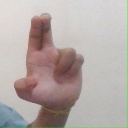
अक्षर: आ